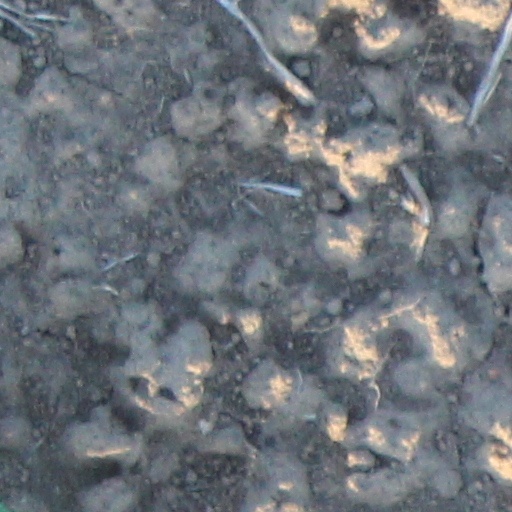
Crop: wheat